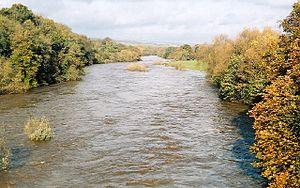
La Wye est une rivière du Royaume-Uni, une des plus longues du pays et qui forme en partie la frontière entre l'Angleterre et le sud du pays de Galles.